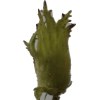
Label: peanut_shell_1x